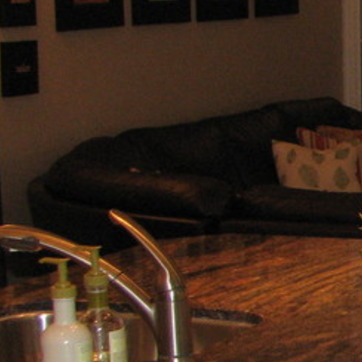
Material: leather